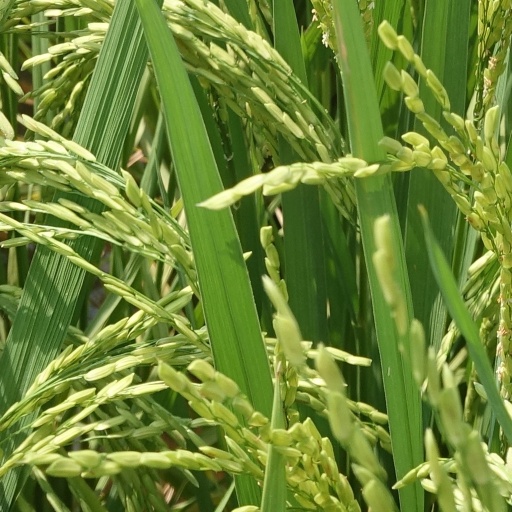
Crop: rice